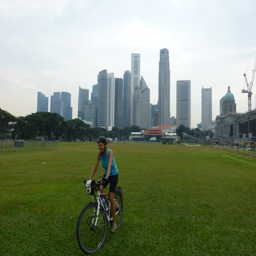
cycling in front of the same